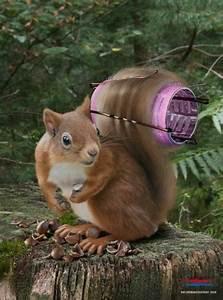
squirrel